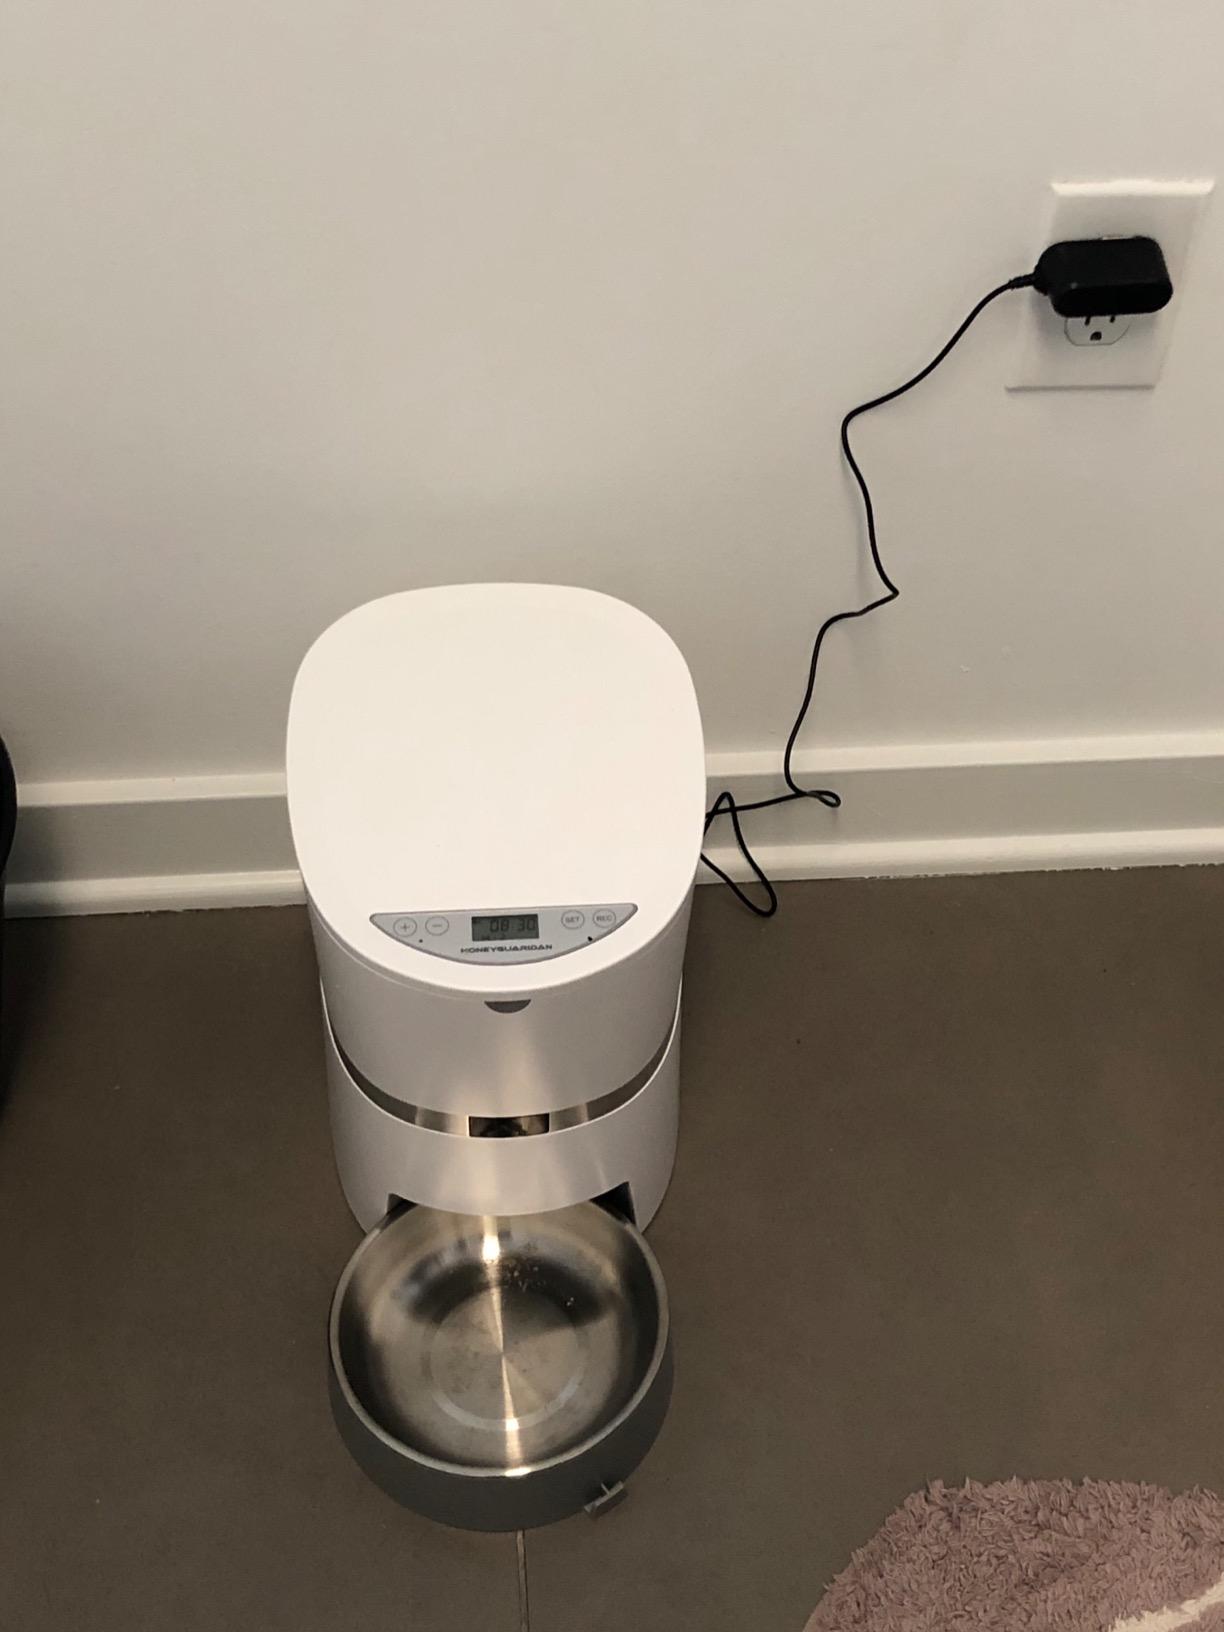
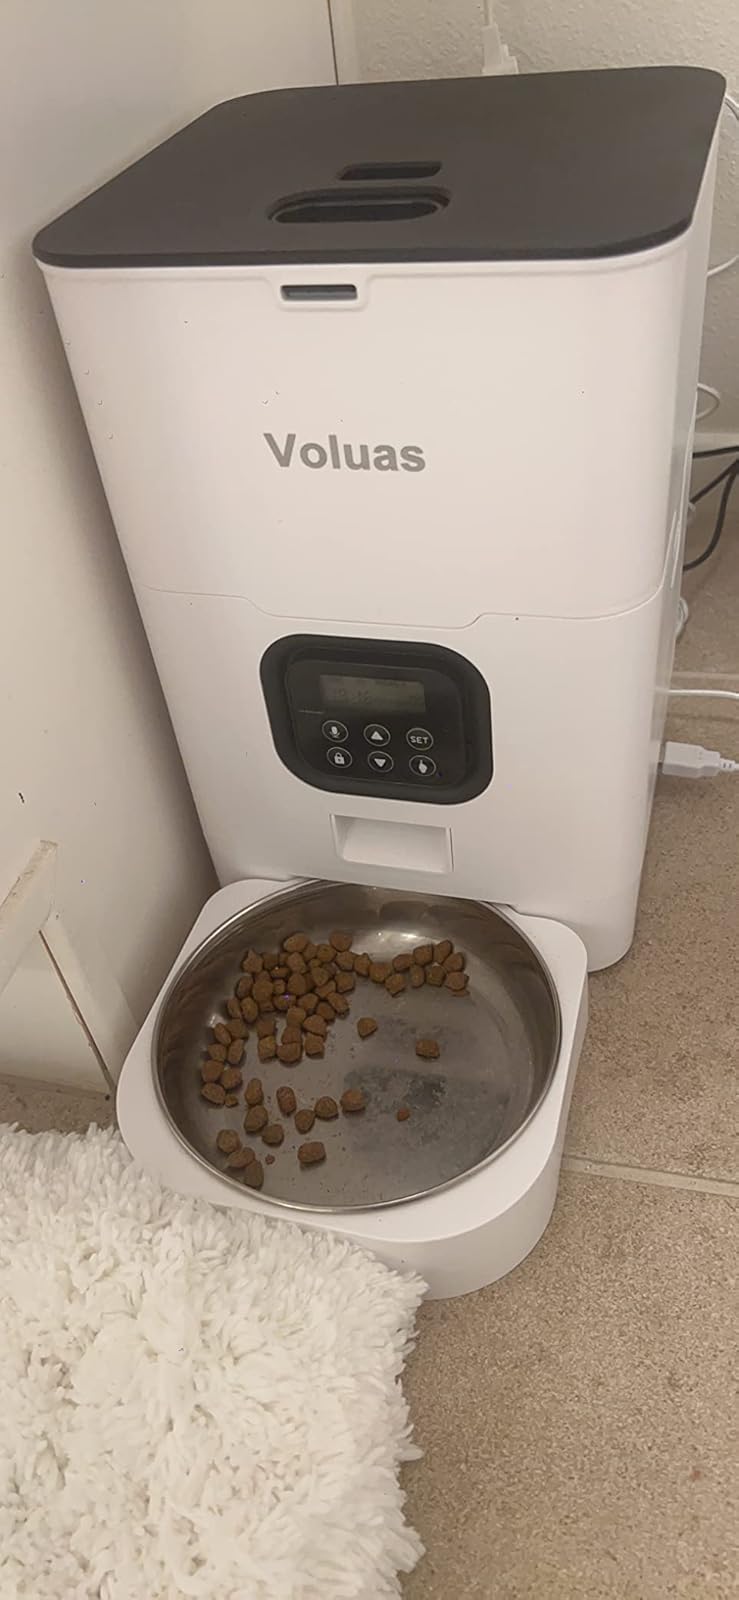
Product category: items_feeder
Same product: no